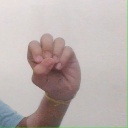
अक्षर: उ